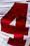
Number: 4